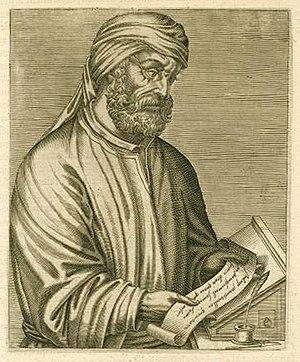
L'histoire des Juifs en Tunisie s'étend sur près de deux mille ans. Attestée au IIᵉ siècle mais sans doute plus ancienne, la communauté juive en Tunisie croît à la suite de vagues d'immigration successives et d'un prosélytisme important créant des communautés de Berbères juifs. Toutefois, son développement est freiné par des mesures anti-juives à partir de l'édit de Milan et à l'époque de l'exarchat de Carthage.